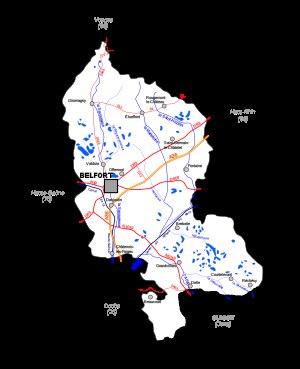
Le moulin de Courtelevant est un moulin à eau alimenté par la Vendeline, inscrit à l'inventaire des monuments historiques, qui se situe dans la commune de Courtelevant, dans le Territoire de Belfort.
La géographie du Territoire de Belfort est caractérisée par des dénivelés importants liés aux Vosges et au Jura, respectivement au nord et au sud, qui encadrent une plaine centrale nommée « Trouée de Belfort ». L'extension de ce département est particulièrement faible si on la compare avec les dimensions moyennes des autres départements français. Il est néanmoins un carrefour important entre plusieurs régions et départements français, et la Suisse, ainsi qu'entre la France rhodanienne et le couloir rhénan.